Ignatius Taschner

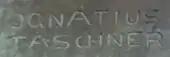
Signatur

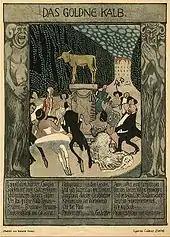
Illustriertes Gedicht von Heinrich Heine: "Das goldene Kalb"

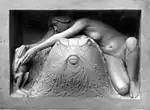
Detail vom Gustav-Freytag-Brunnen in Breslau

Ignatius Taschner was born in 1871, he was the son of Bartholomew Taschner, a stonemason originating from Straubing. He spent his childhood and youth in Lohr am Main. From 1885 to 1888 he completed an apprenticeship as a stonemason in Schweinfurt with the sculptor Wilhelm Kämpf and worked there for a year as a journeyman. He then studied from 1889 to 1895 at the Munich Academy of Fine Arts under Syrius Eberle and . Among his fellow students were the sculptor Georg Wrba and Josef Rauch. On 27 April 1899, he married Helene Felber.